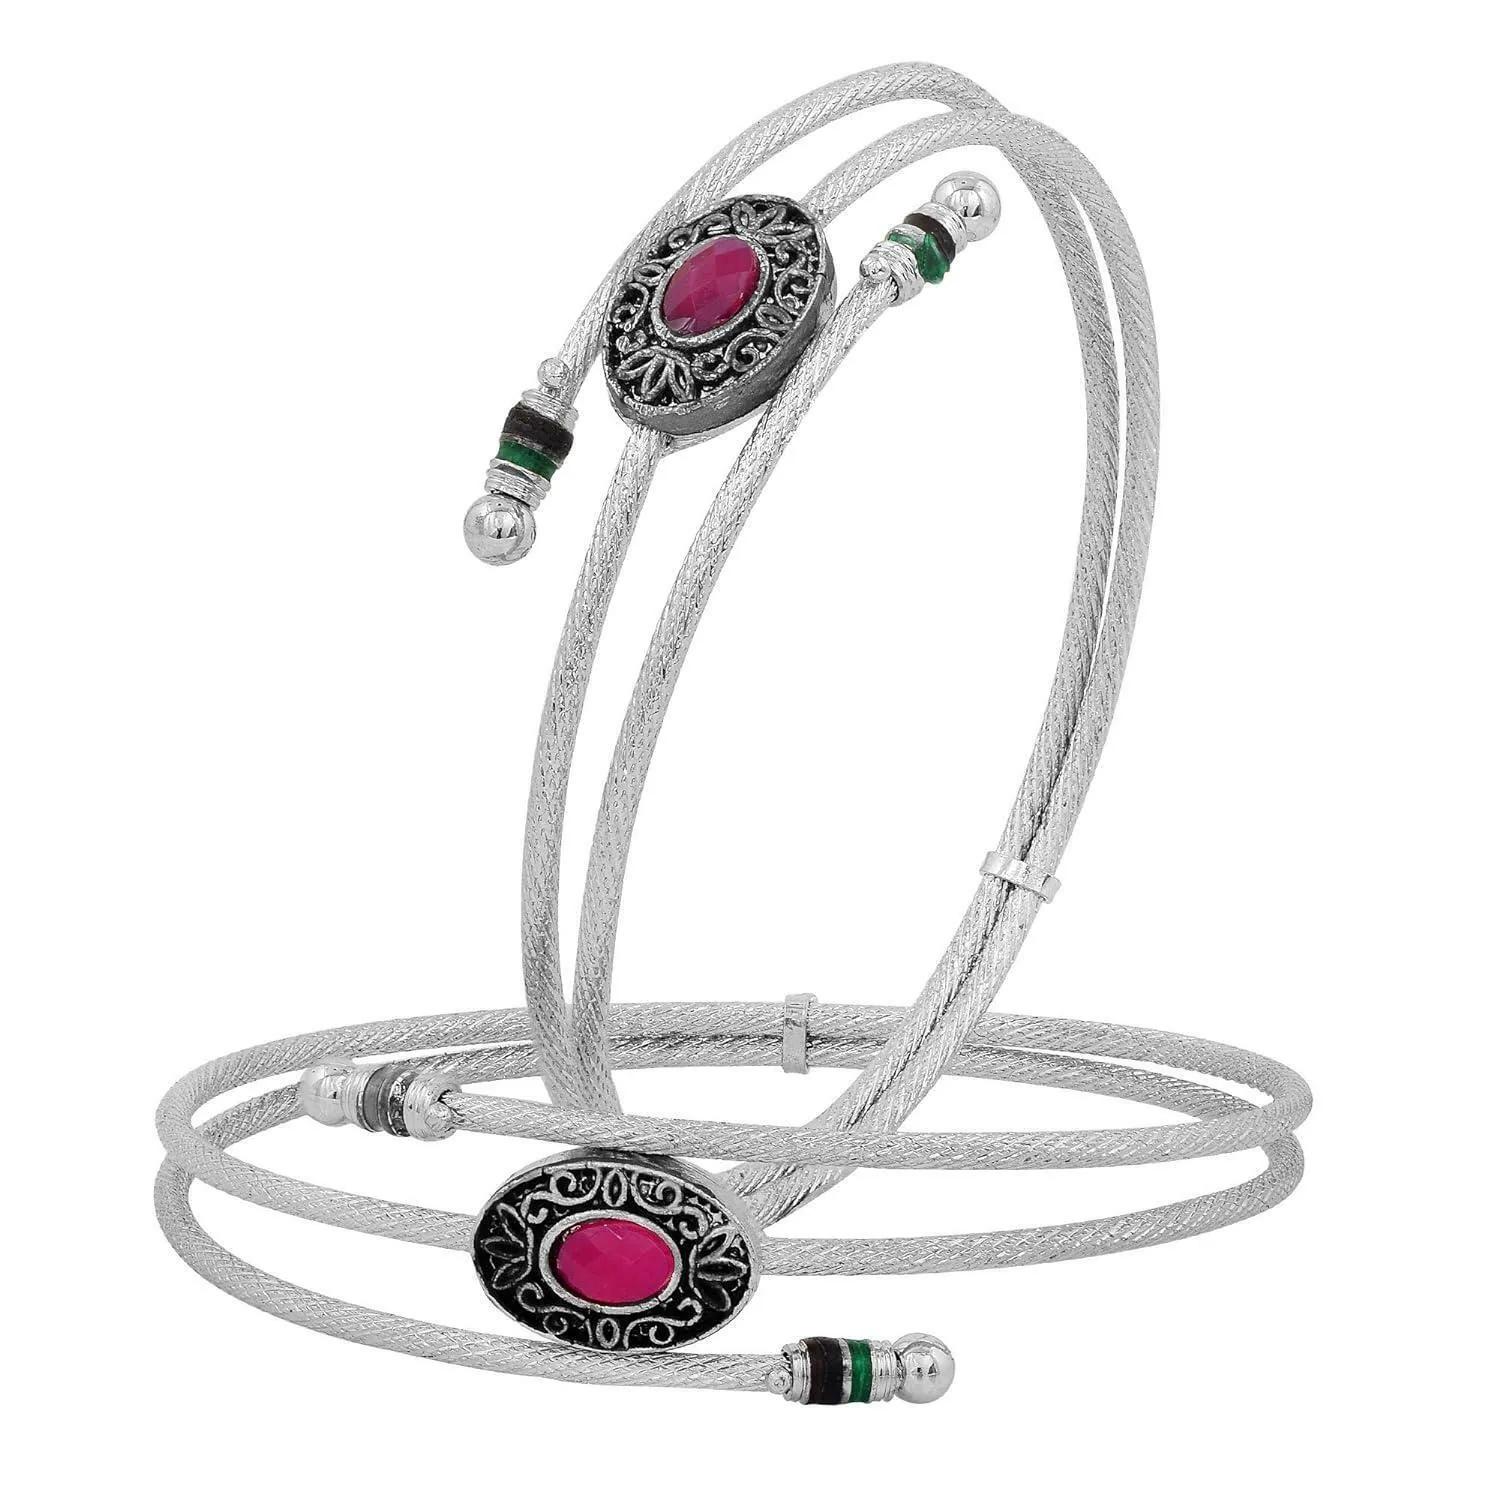
Morir Silver Plated For Women 2 0
Type: Necklaces & Pendants
Brand: MORIR
Price: Rs. 499
 Pair these traditional indian-inspired jewels with a vibrant, fashionable dress for an enhanced look ideal partywear. a good gifting option for all age groups, on birthdays, anniversaries, or surprise parties. perfect gift is simple, unique, beautiful, absolutely a great gift to express your love for your mother, girlfriend, fiancee, wife, valentine, family or just a friend,etc. great gifts on mother 's day , wedding , anniversary day ,valentine's day or christmas day.
Features: Package Content : 2 Bangles, Color: Silver,Available In Women Size: 2.6, 2.8, 2.10 Please Mention Your Wrist Size While Ordering. Care Instruction: Keep It In A Jewellery Box; Do Not Spray Perfumes Or Deodorants Directly On The Jewellery.,Keep Jewellery Away From Direct Heat, Water, Perfumes, Deodorants And Other Strong Chemicals As They May React With The Metal Or Plating.,Made In India : All Our Products Are Manufactured In India And Are Exclusively Crafted To Adorn Your Persona.,Suitable For Any Outfit And Any Occasion.